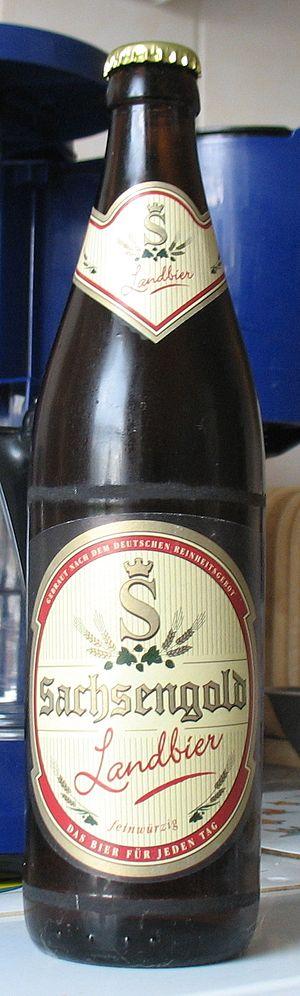
La landbier, est un type de bière rencontré en Allemagne. Il signale une bière au caractère peu relevé en arôme et un taux d'alcool modéré. Elle est souvent produite par des petites brasseries locales, notamment en Bavière.